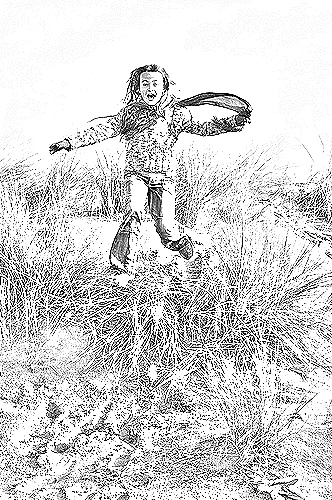
Portrait style: Sketch Portrait